List of men's Olympic water polo tournament records and statistics

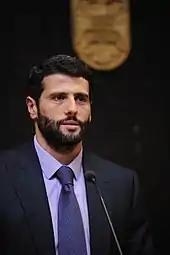
Aleksandar Šapić scored 64 goals at four Olympics (1996–2008).

The following table is pre-sorted by edition of the Olympics (in ascending order), number of matches played (in ascending order), name of the player (in ascending order), respectively. Last updated: 1 April 2021.